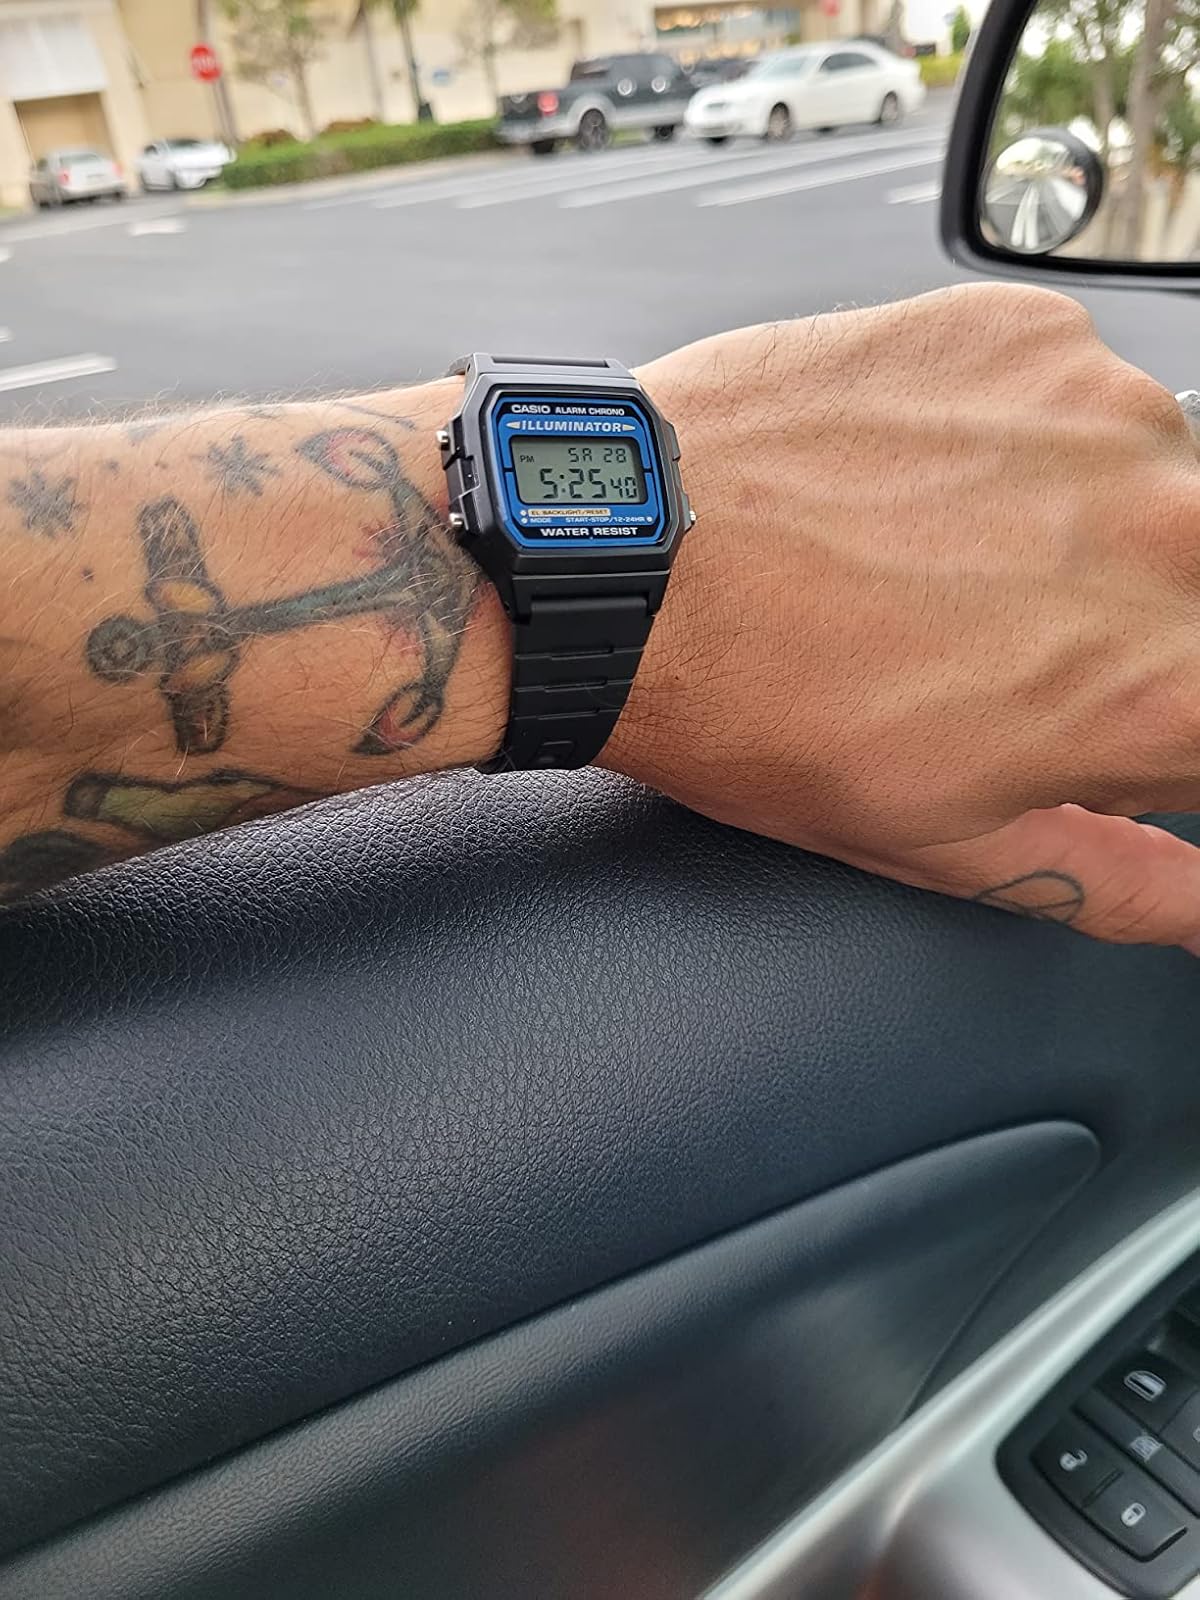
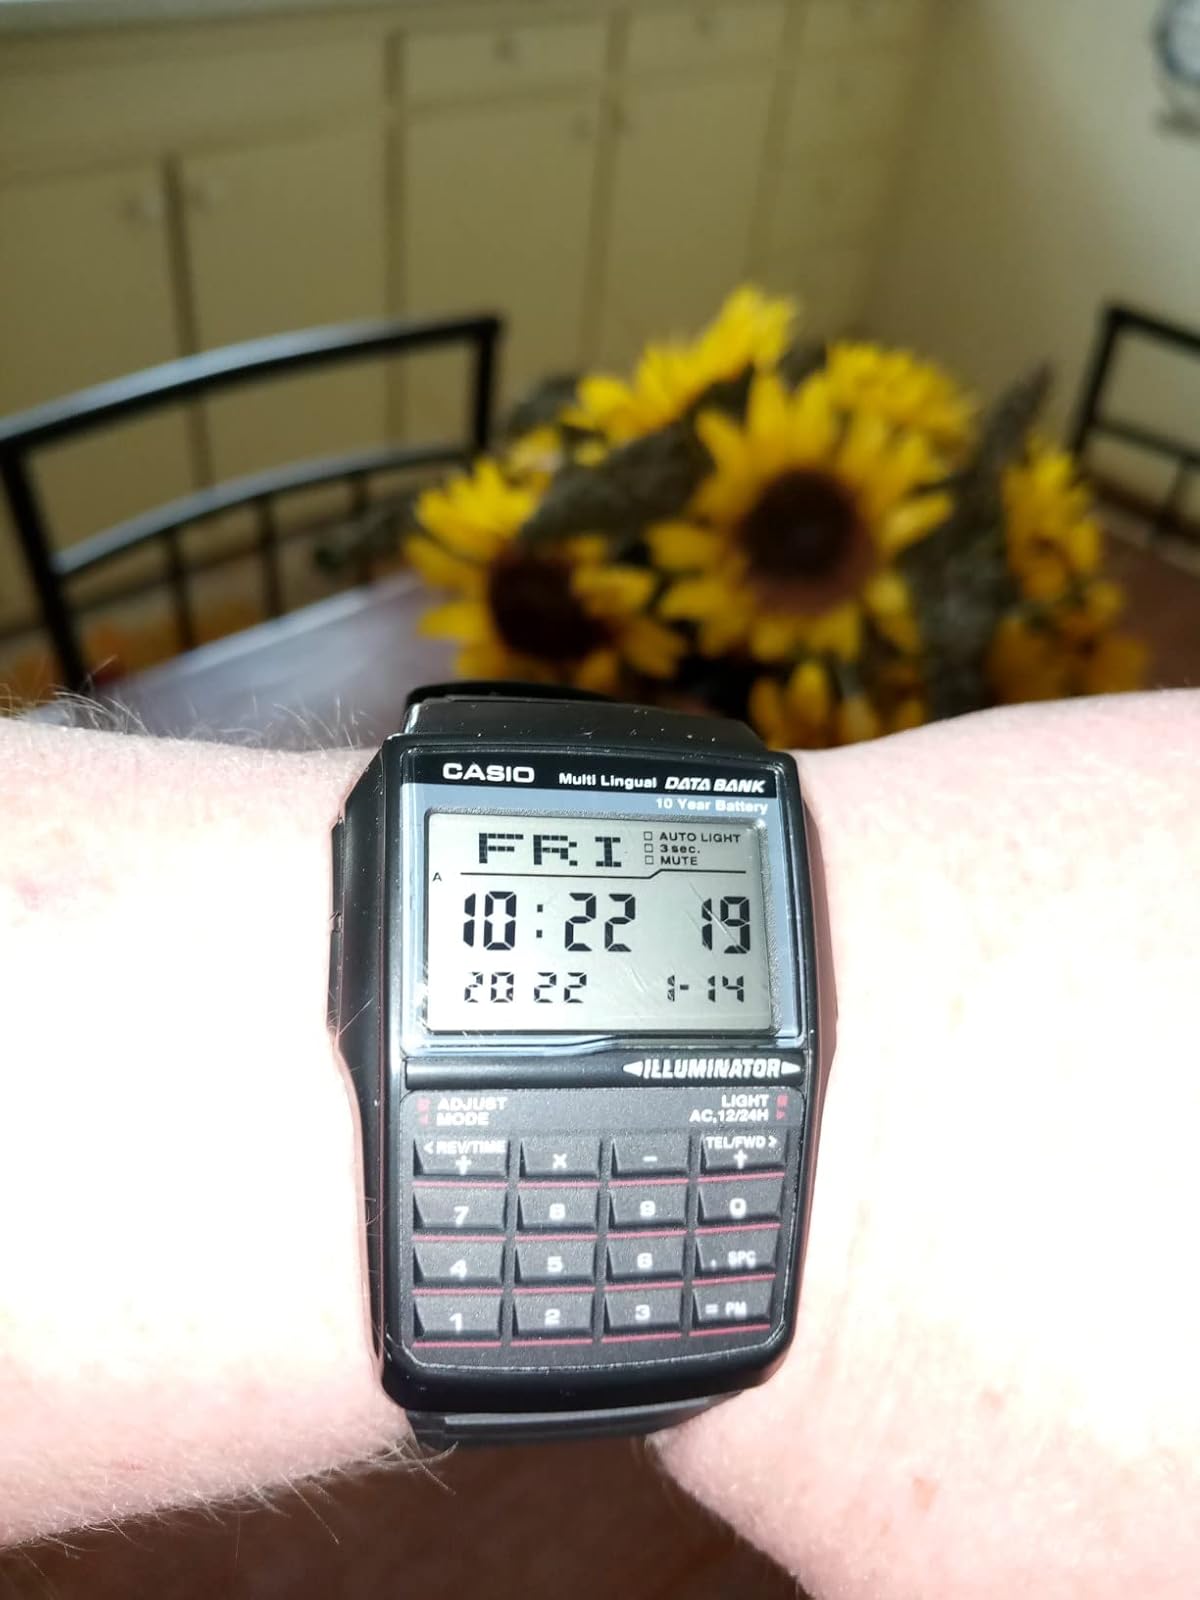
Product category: accessories_watch
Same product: no